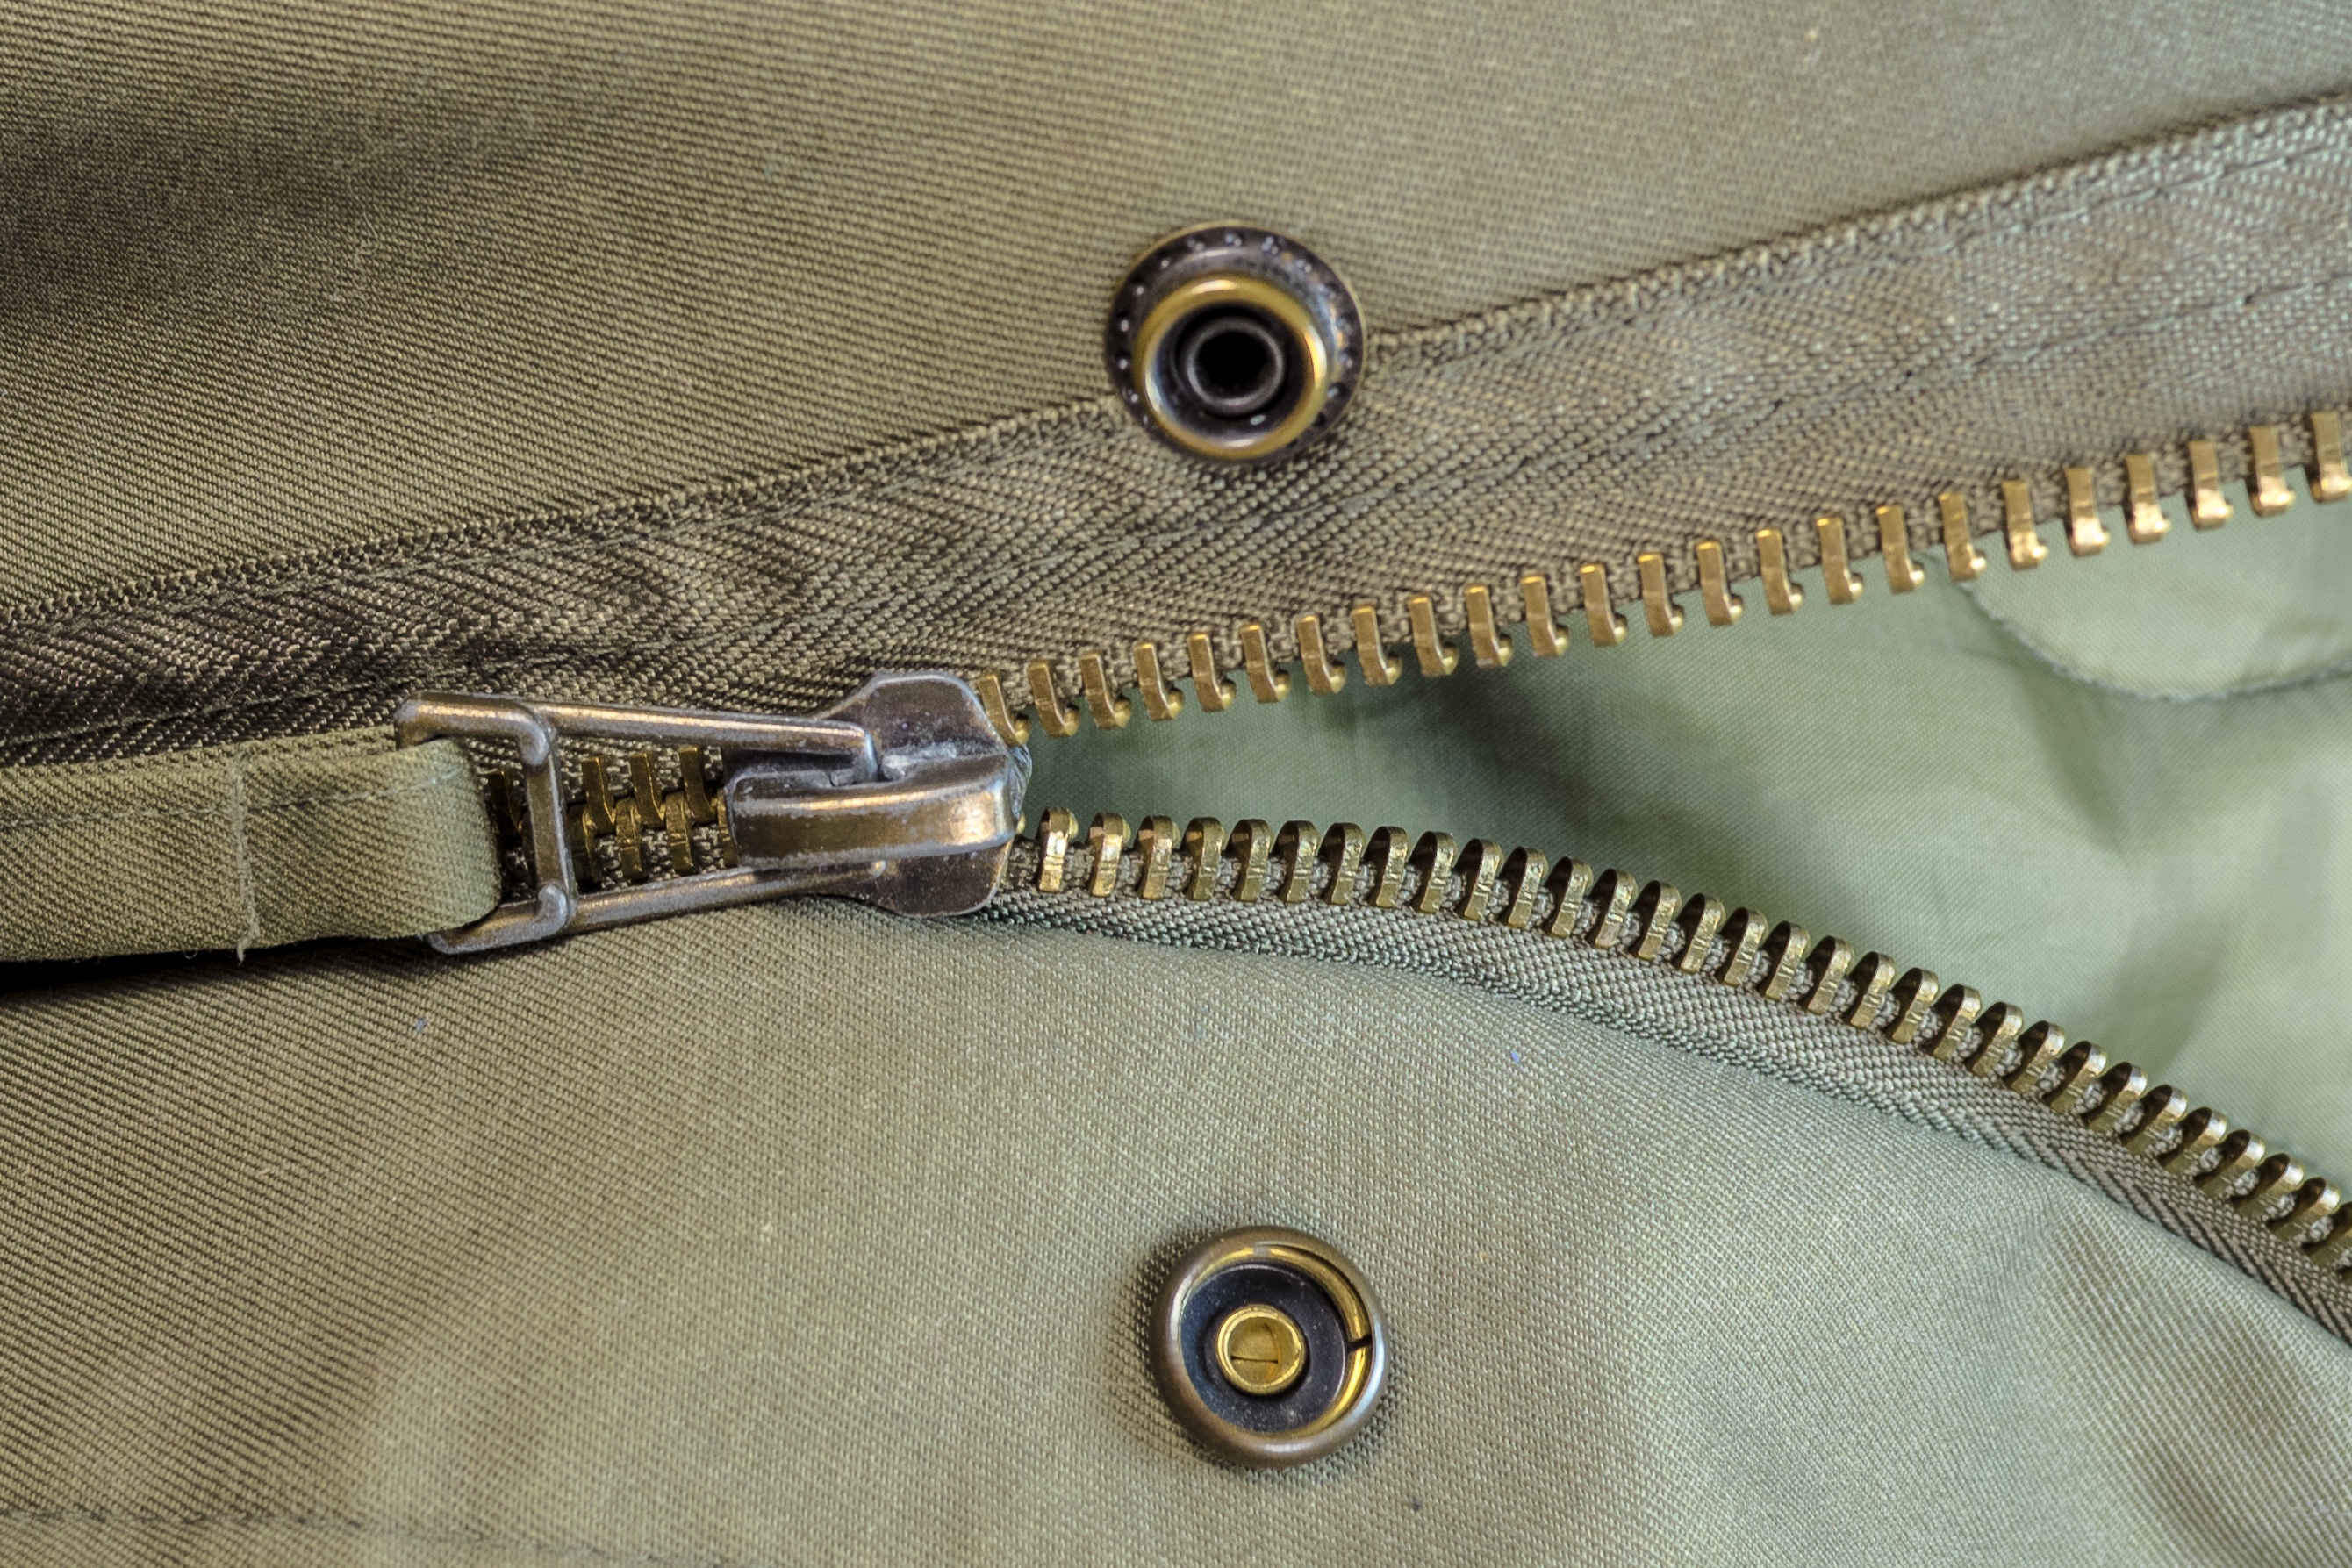
leather, green, macro, bag, close, jacket, material, handbag, button, belt, textile, detail, zipper, closure, olive, hack, zip, fashion accessory, press studs